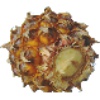
Label: Pineapple Mini 1